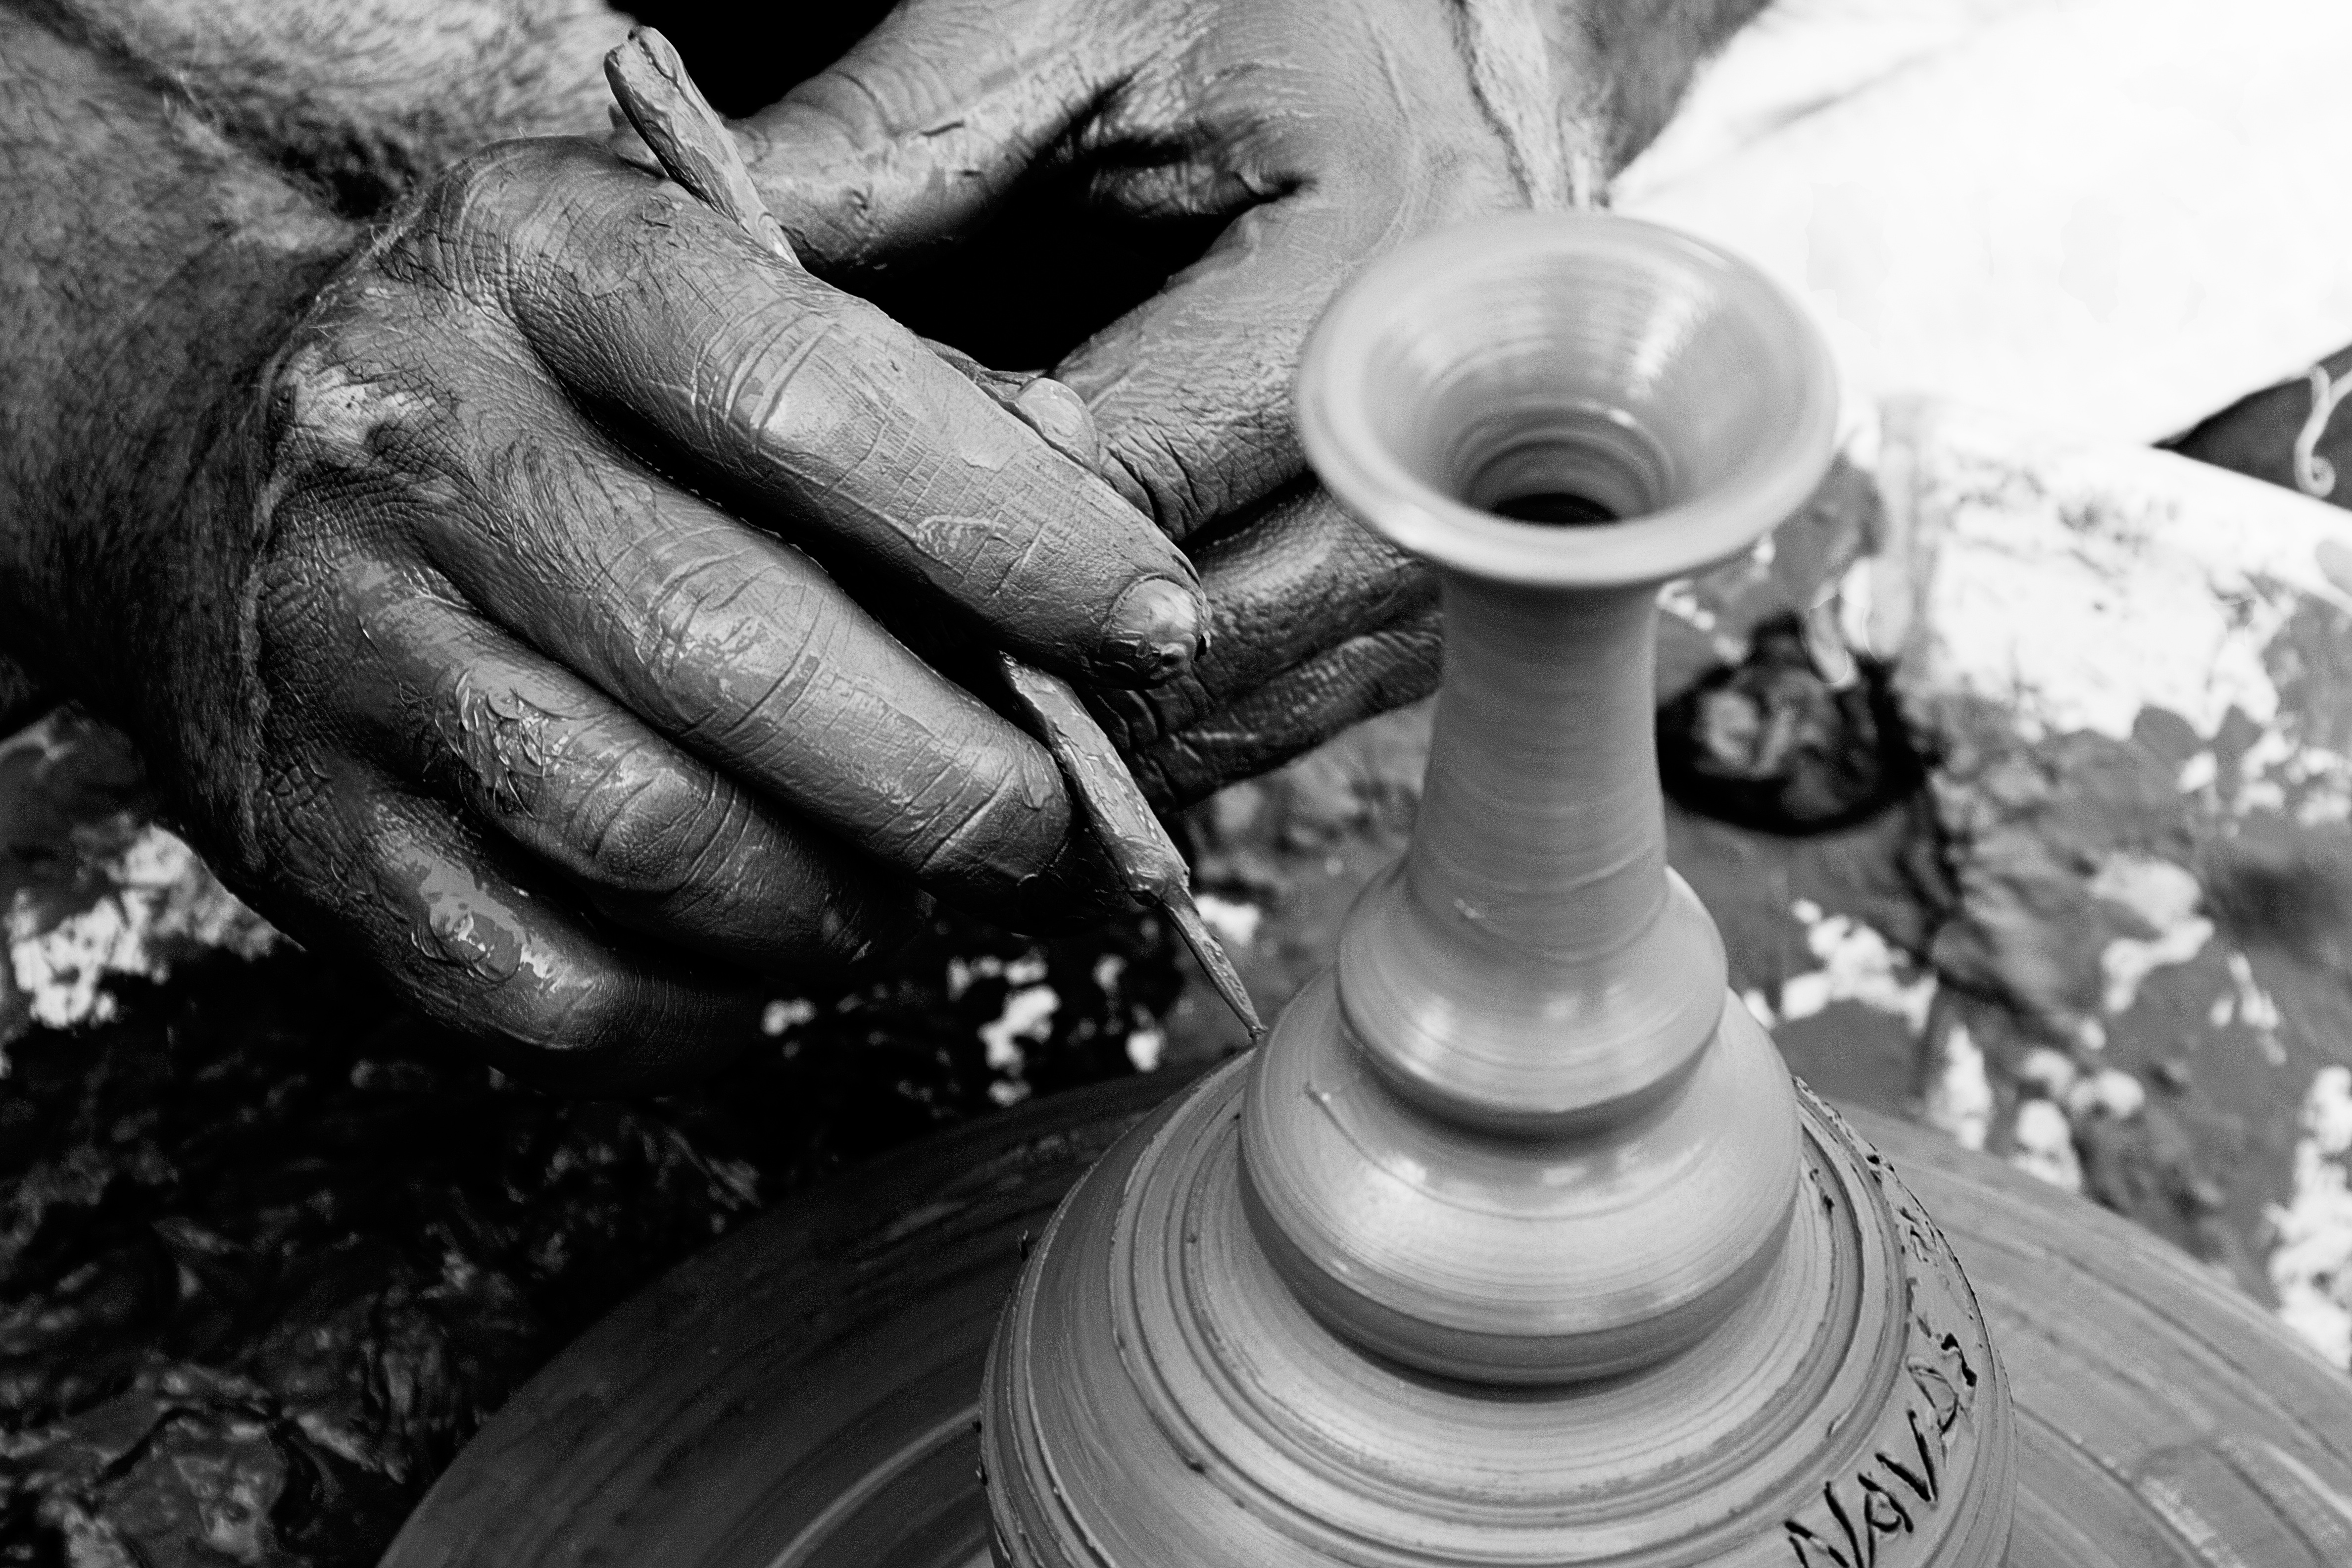
hand, black and white, white, photography, wheel, statue, black, monochrome, tire, close up, sculpture, monochrome photography, automotive tire